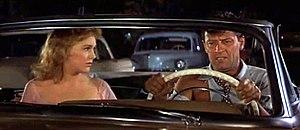
Picnic est un film américain de 1955 réalisé par Joshua Logan.
Charles Nelson — né le 15 avril 1901 en Suède, mort le 19 janvier 1997 à Los Angeles — est un monteur américain, membre de l'ACE.